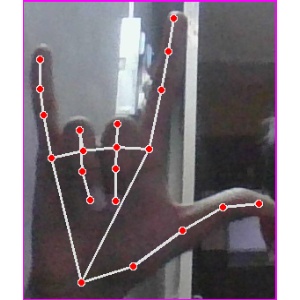
अक्षर: व